Symphony No. 4 (Prokofiev)

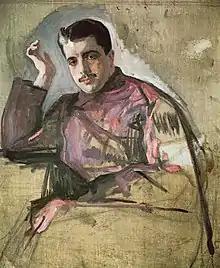
Sergei Diaghilev, in a 1909 portrait by Valentin Aleksandrovich Serov

Throughout this time as a touring virtuoso, Prokofiev also continued to compose. Symphony No. 2 in D minor premiered in Paris under the baton of Serge Koussevitzky in the summer of 1925, to tepid critical response. At the same time, Sergei Diaghilev, the ballet impresario, suggested that Prokofiev write a ballet on a Soviet subject. The resulting piece was "Le pas d'acier" ("The Steel Step"), Prokofiev's third ballet for Diaghilev, which premiered in Paris in the summer of 1927. He had also been working on an opera entitled "The Fiery Angel", of which several premieres had been cancelled. He decided to salvage some of the material from the opera, and turned it into his Symphony No. 3 in C minor. In late 1928, with the aforementioned Soviet tour cancelled, Prokofiev decided to accept another ballet commission from Diaghilev. This piece, rather than being on futurist themes like "Le pas d'acier", was based on a Biblical story: "L'enfant Prodigue" (Parable of the Prodigal Son from the Bible). The moralistic, Biblical subject matter was not an anomaly; such subjects were popular in the Parisian ballet scene in the late 1920s.